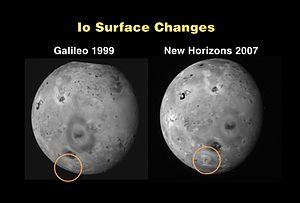
Io est un des satellites naturels de Jupiter et plus spécifiquement l'une des quatre lunes galiléennes, la plus proche de la planète. Io fait le tour de Jupiter en à peu près 40 heures. Io est le quatrième plus grand satellite du Système solaire. Observée en 1610 par Galilée, elle porte le nom d'Io, conquête amoureuse de Zeus persécutée par l'épouse de ce dernier, Héra — dont elle avait été prêtresse. Son nom lui fut donné par l'astronome allemand Simon Marius qui affirmait l'avoir découverte avant Galilée.